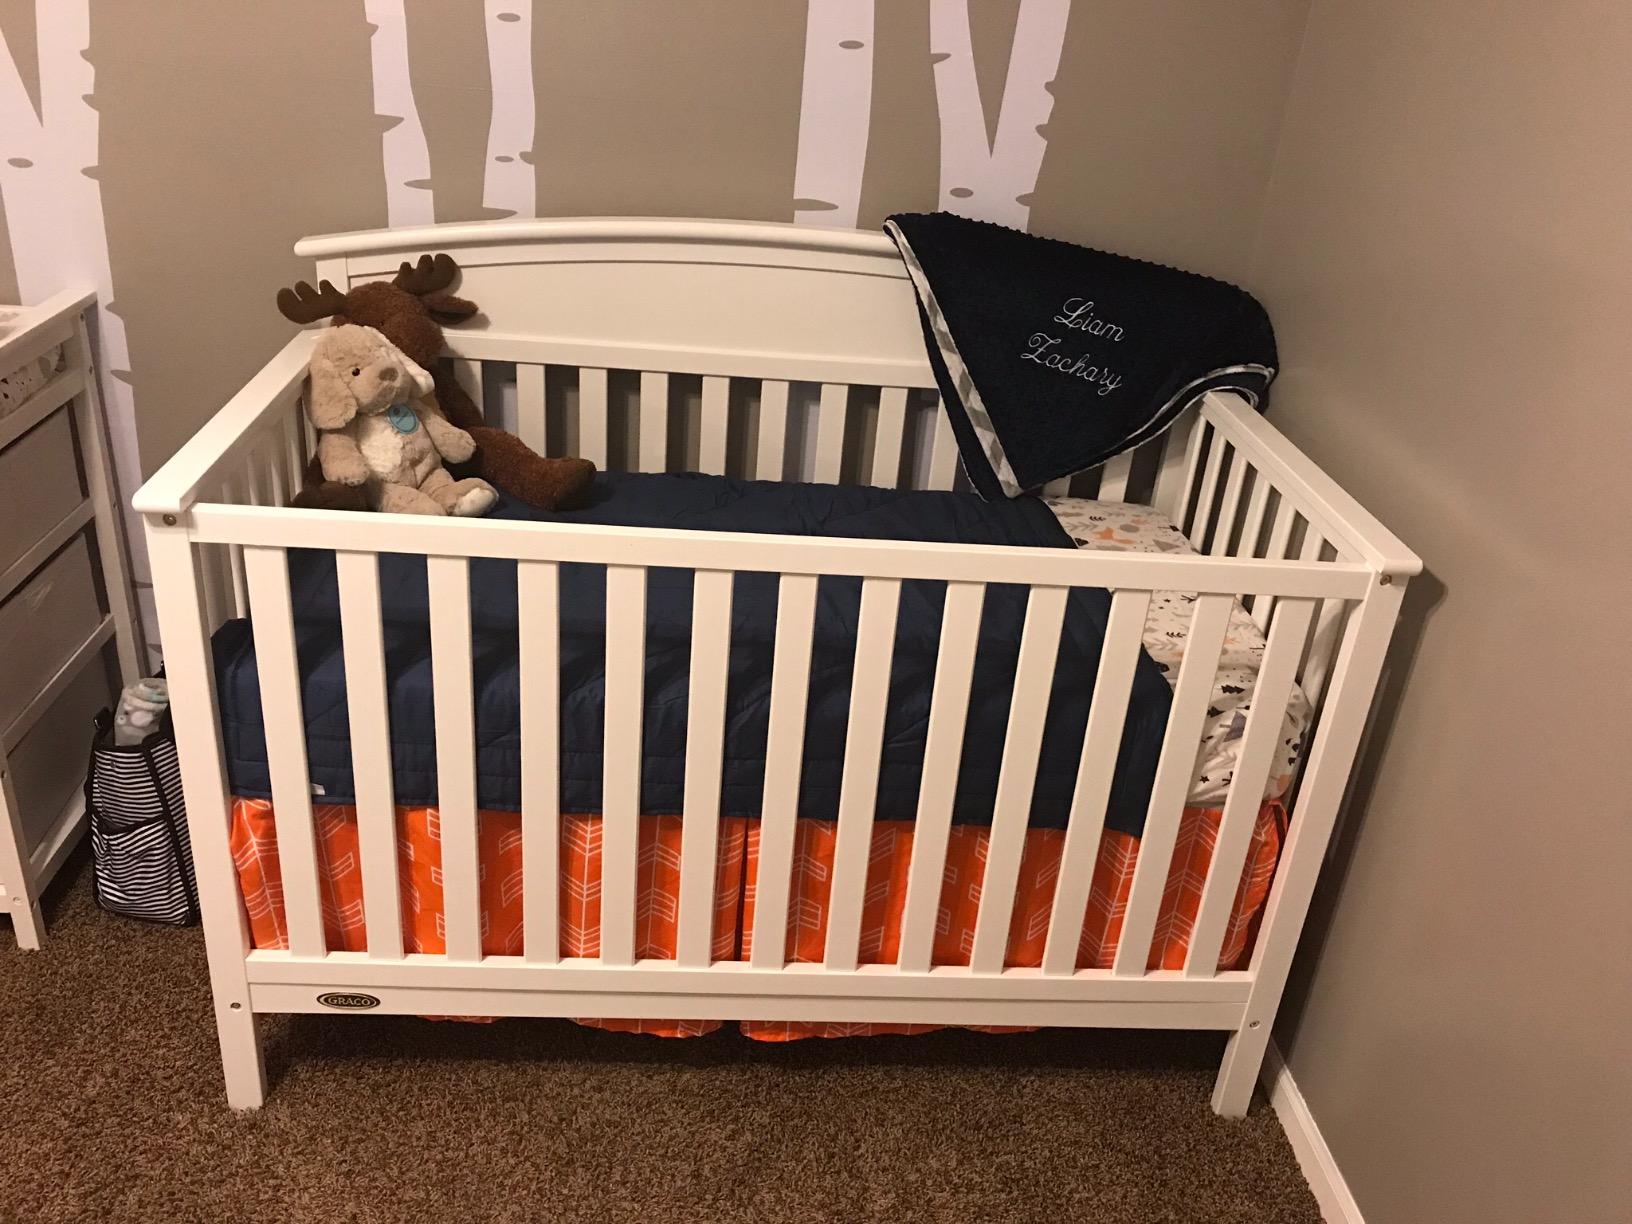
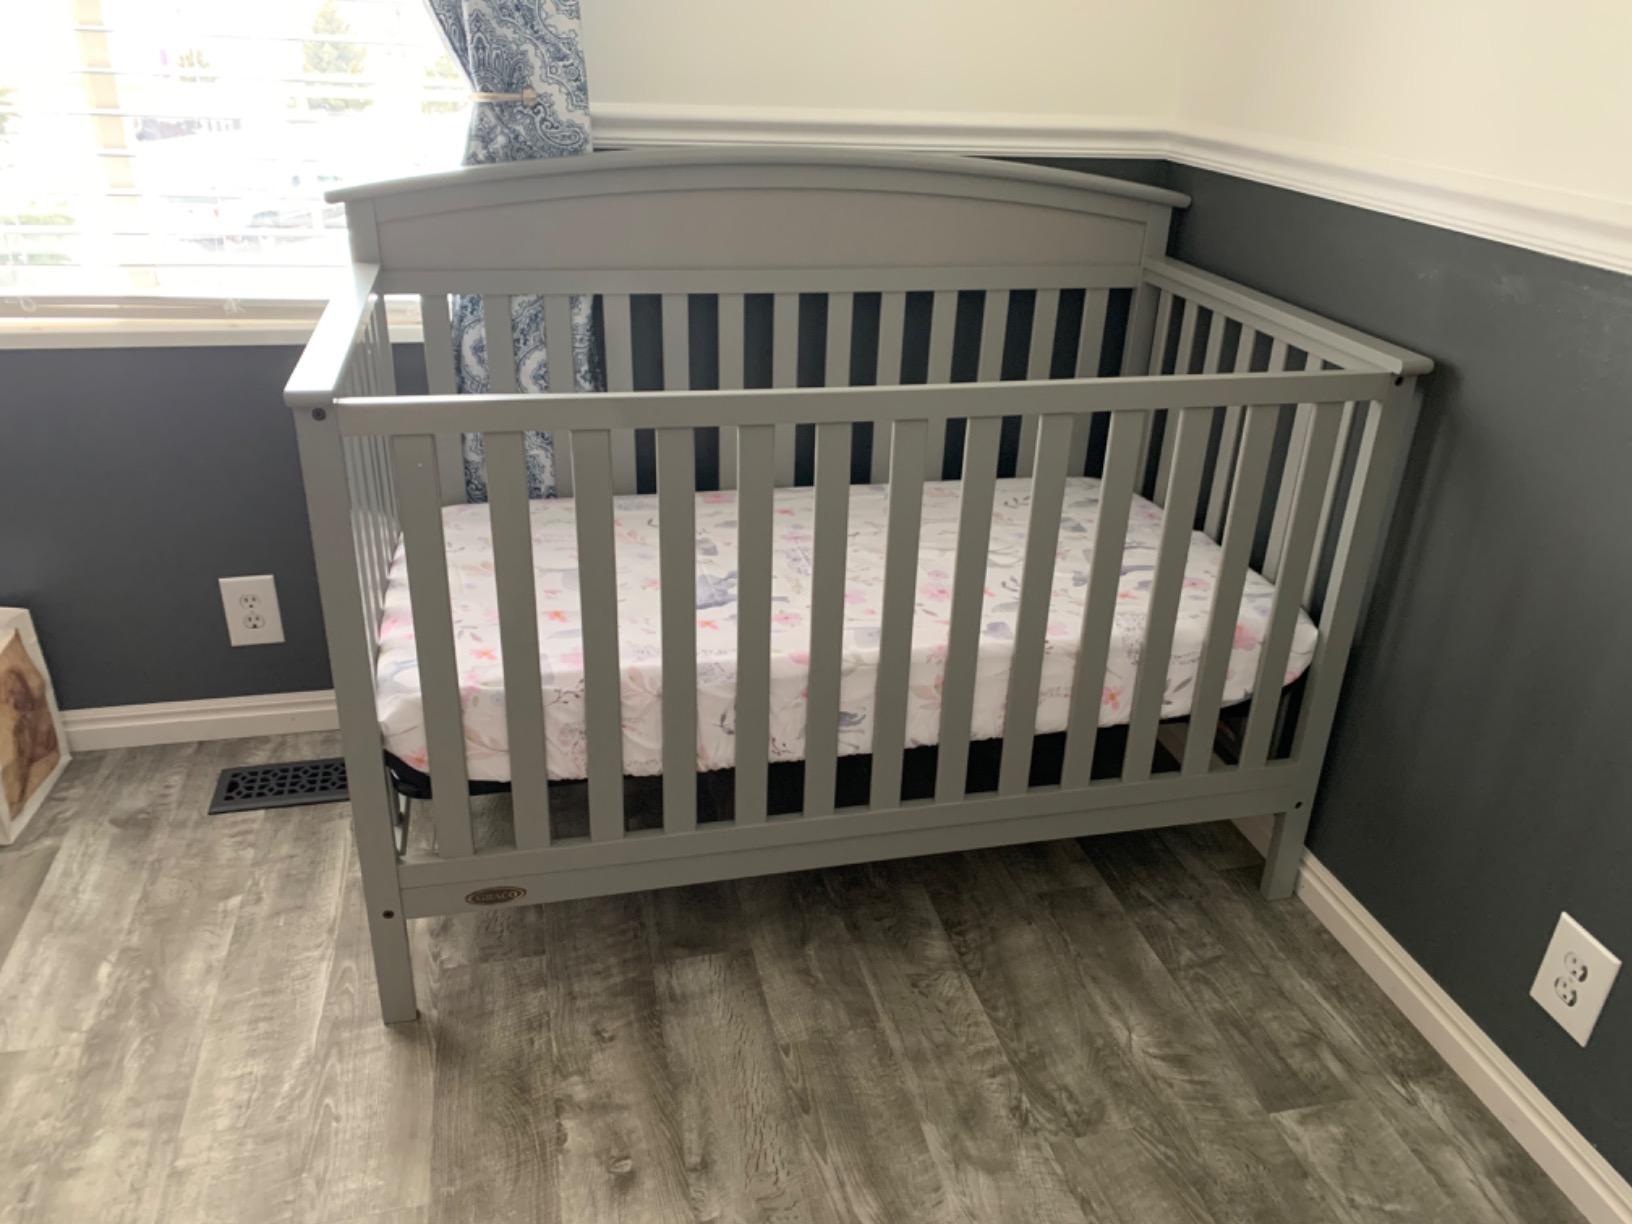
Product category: products_crib
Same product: no